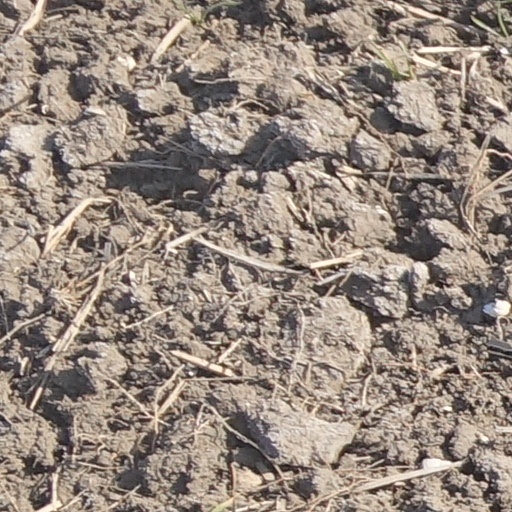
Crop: wheat